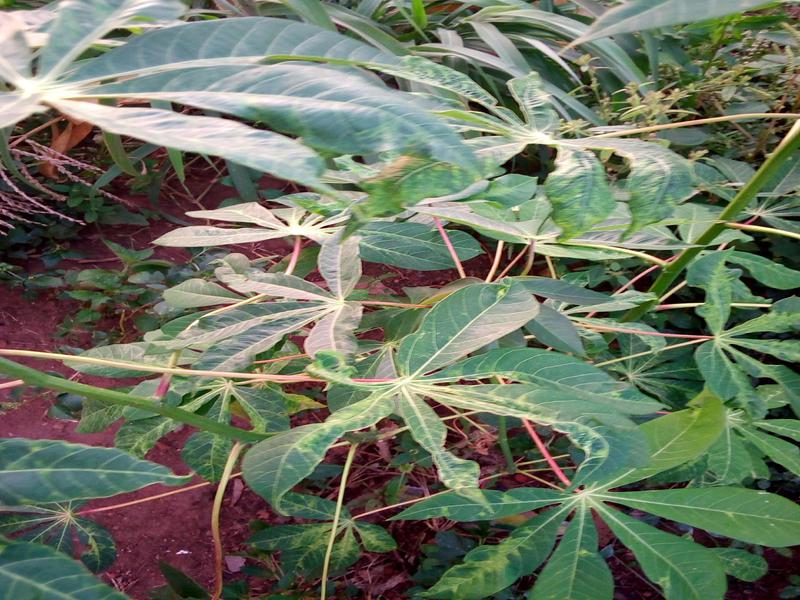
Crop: cassava
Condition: mosaic_disease